Higher Colleges of Technology

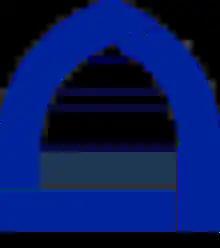

The Higher Colleges of Technology (HCT) is a public institute of technology with 16 campuses and facilities throughout the United Arab Emirates. Founded in 1988 by Sheikh Nahyan bin Mubarak al-Nahyan, it is the largest applied higher educational institution in the country.